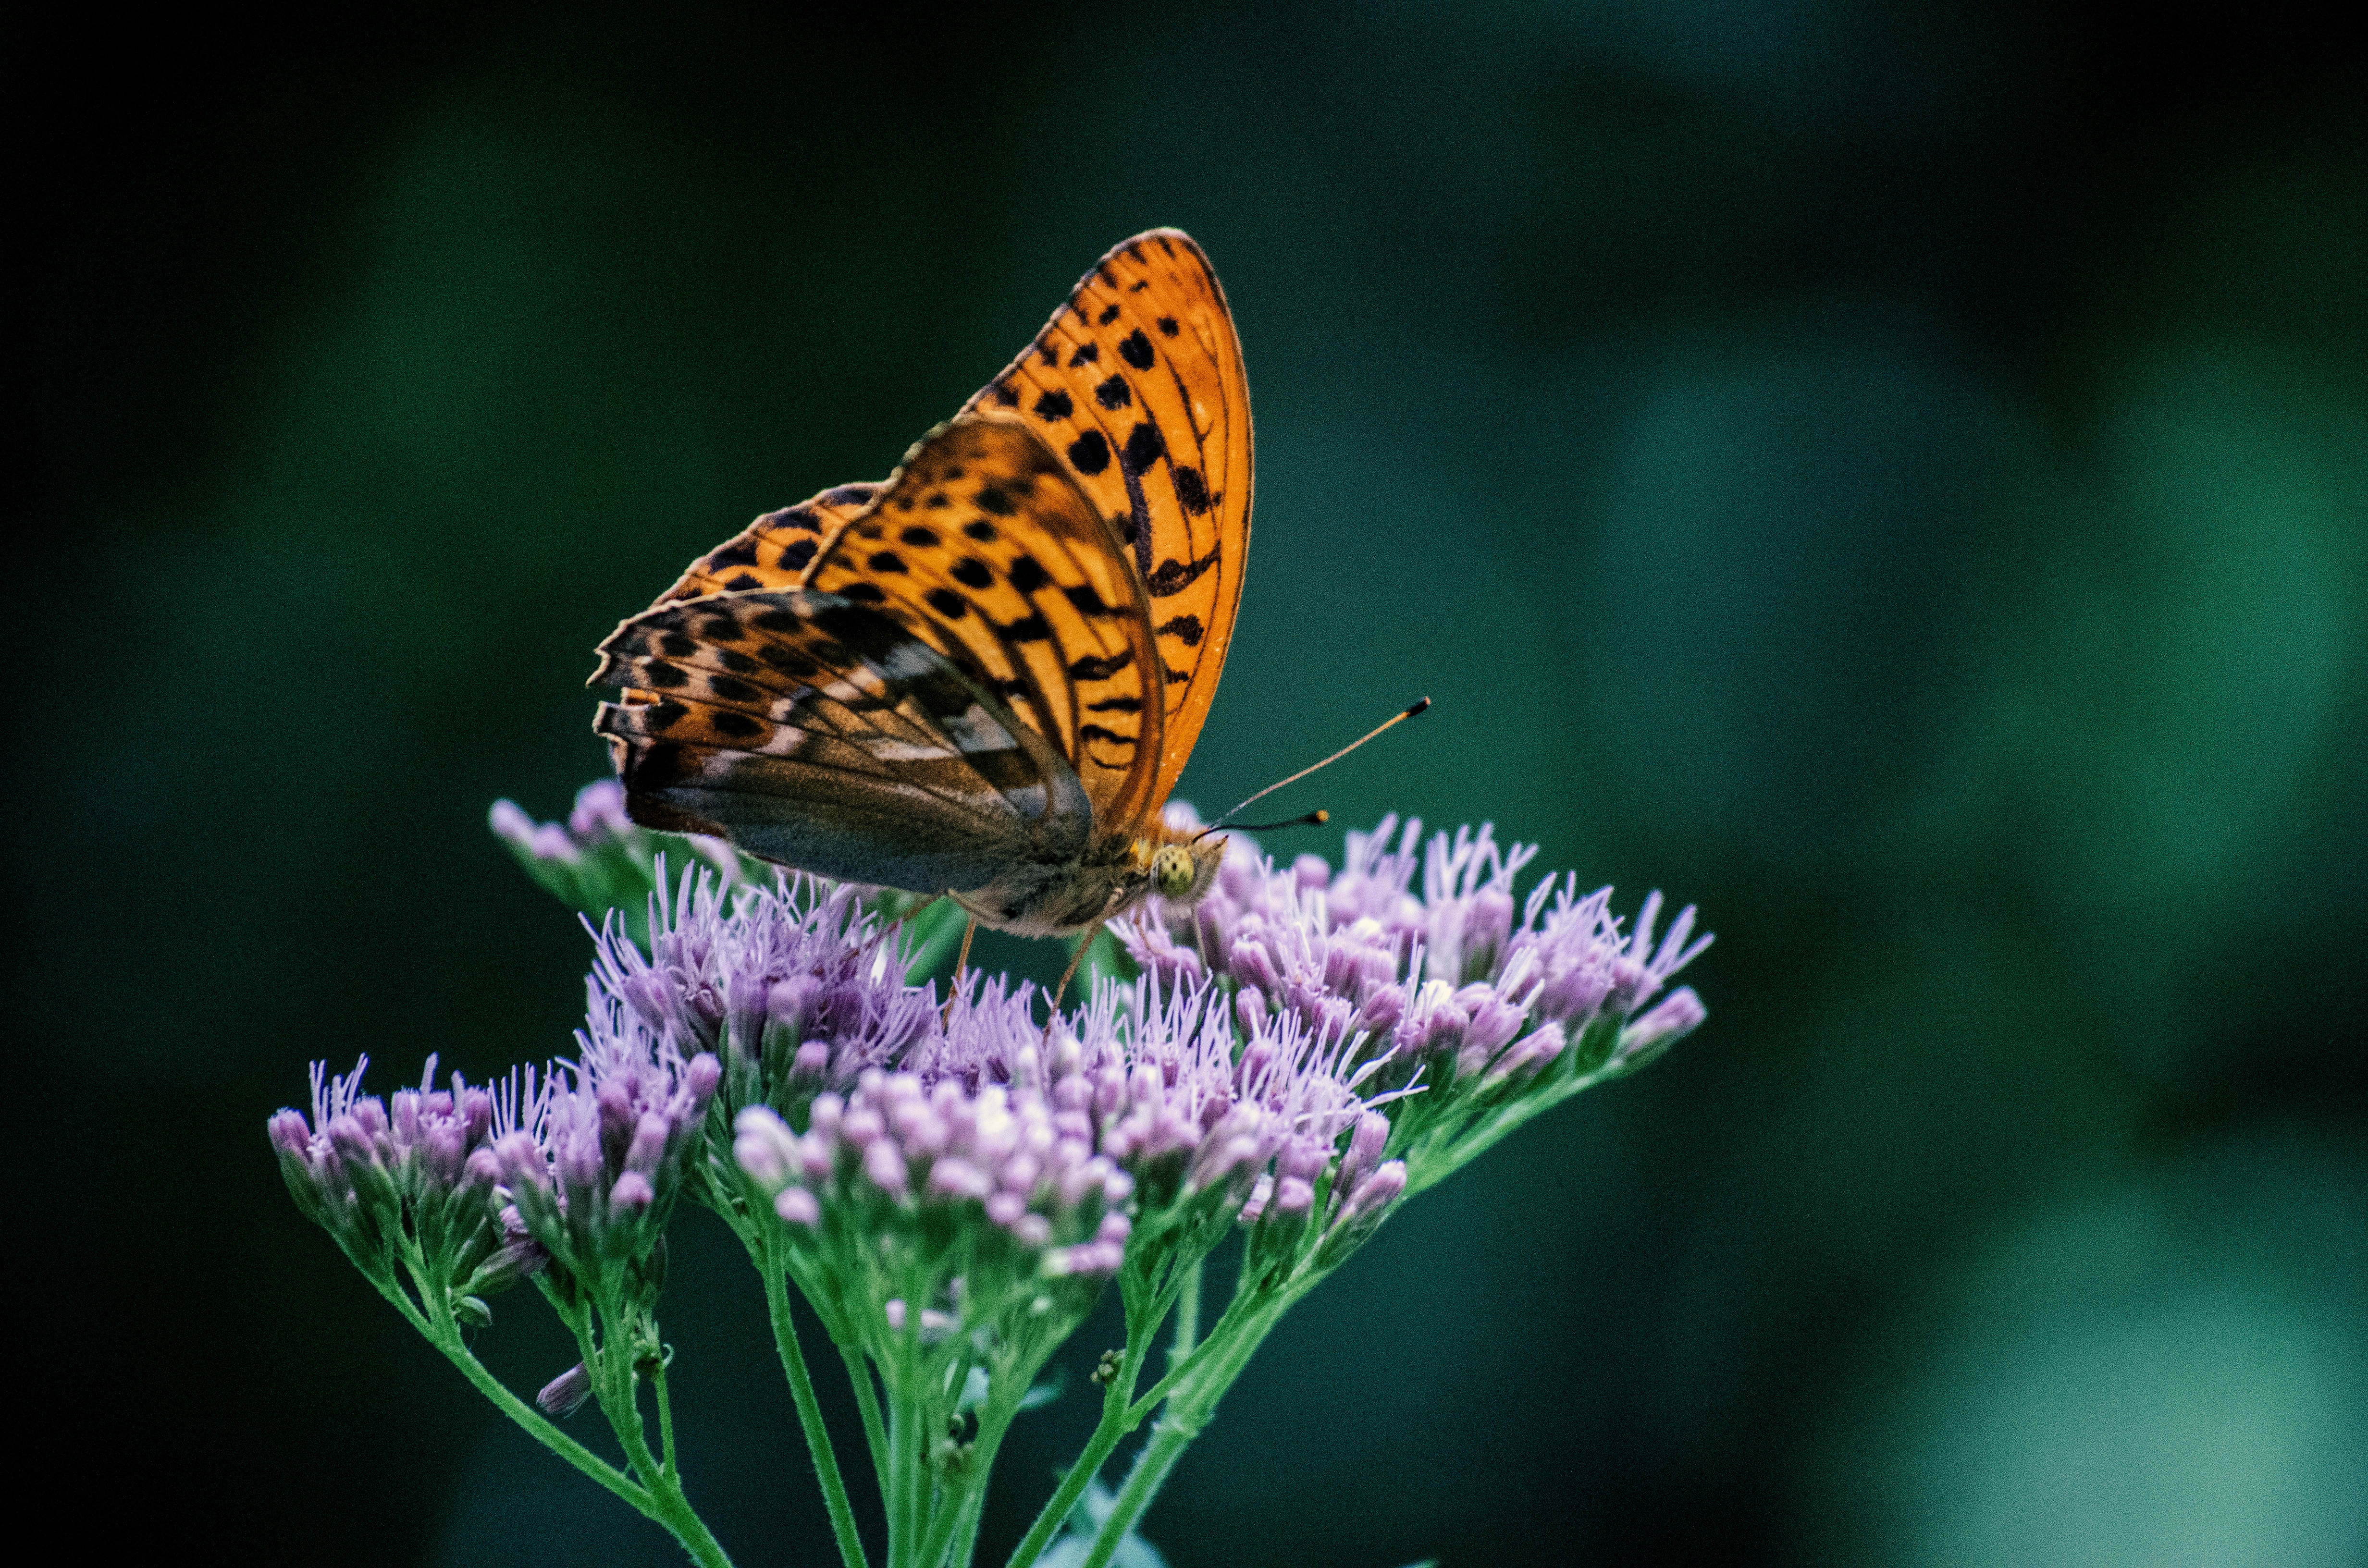
nature, photography, flower, insect, butterfly, flora, fauna, invertebrate, close up, nectar, macro photography, organism, pollinator, moths and butterflies, lycaenid